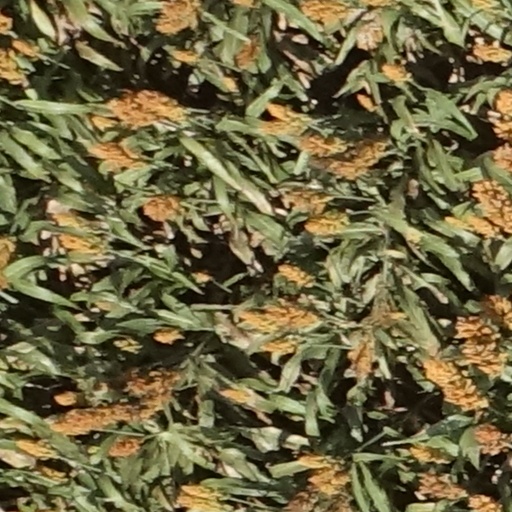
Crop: sorghum